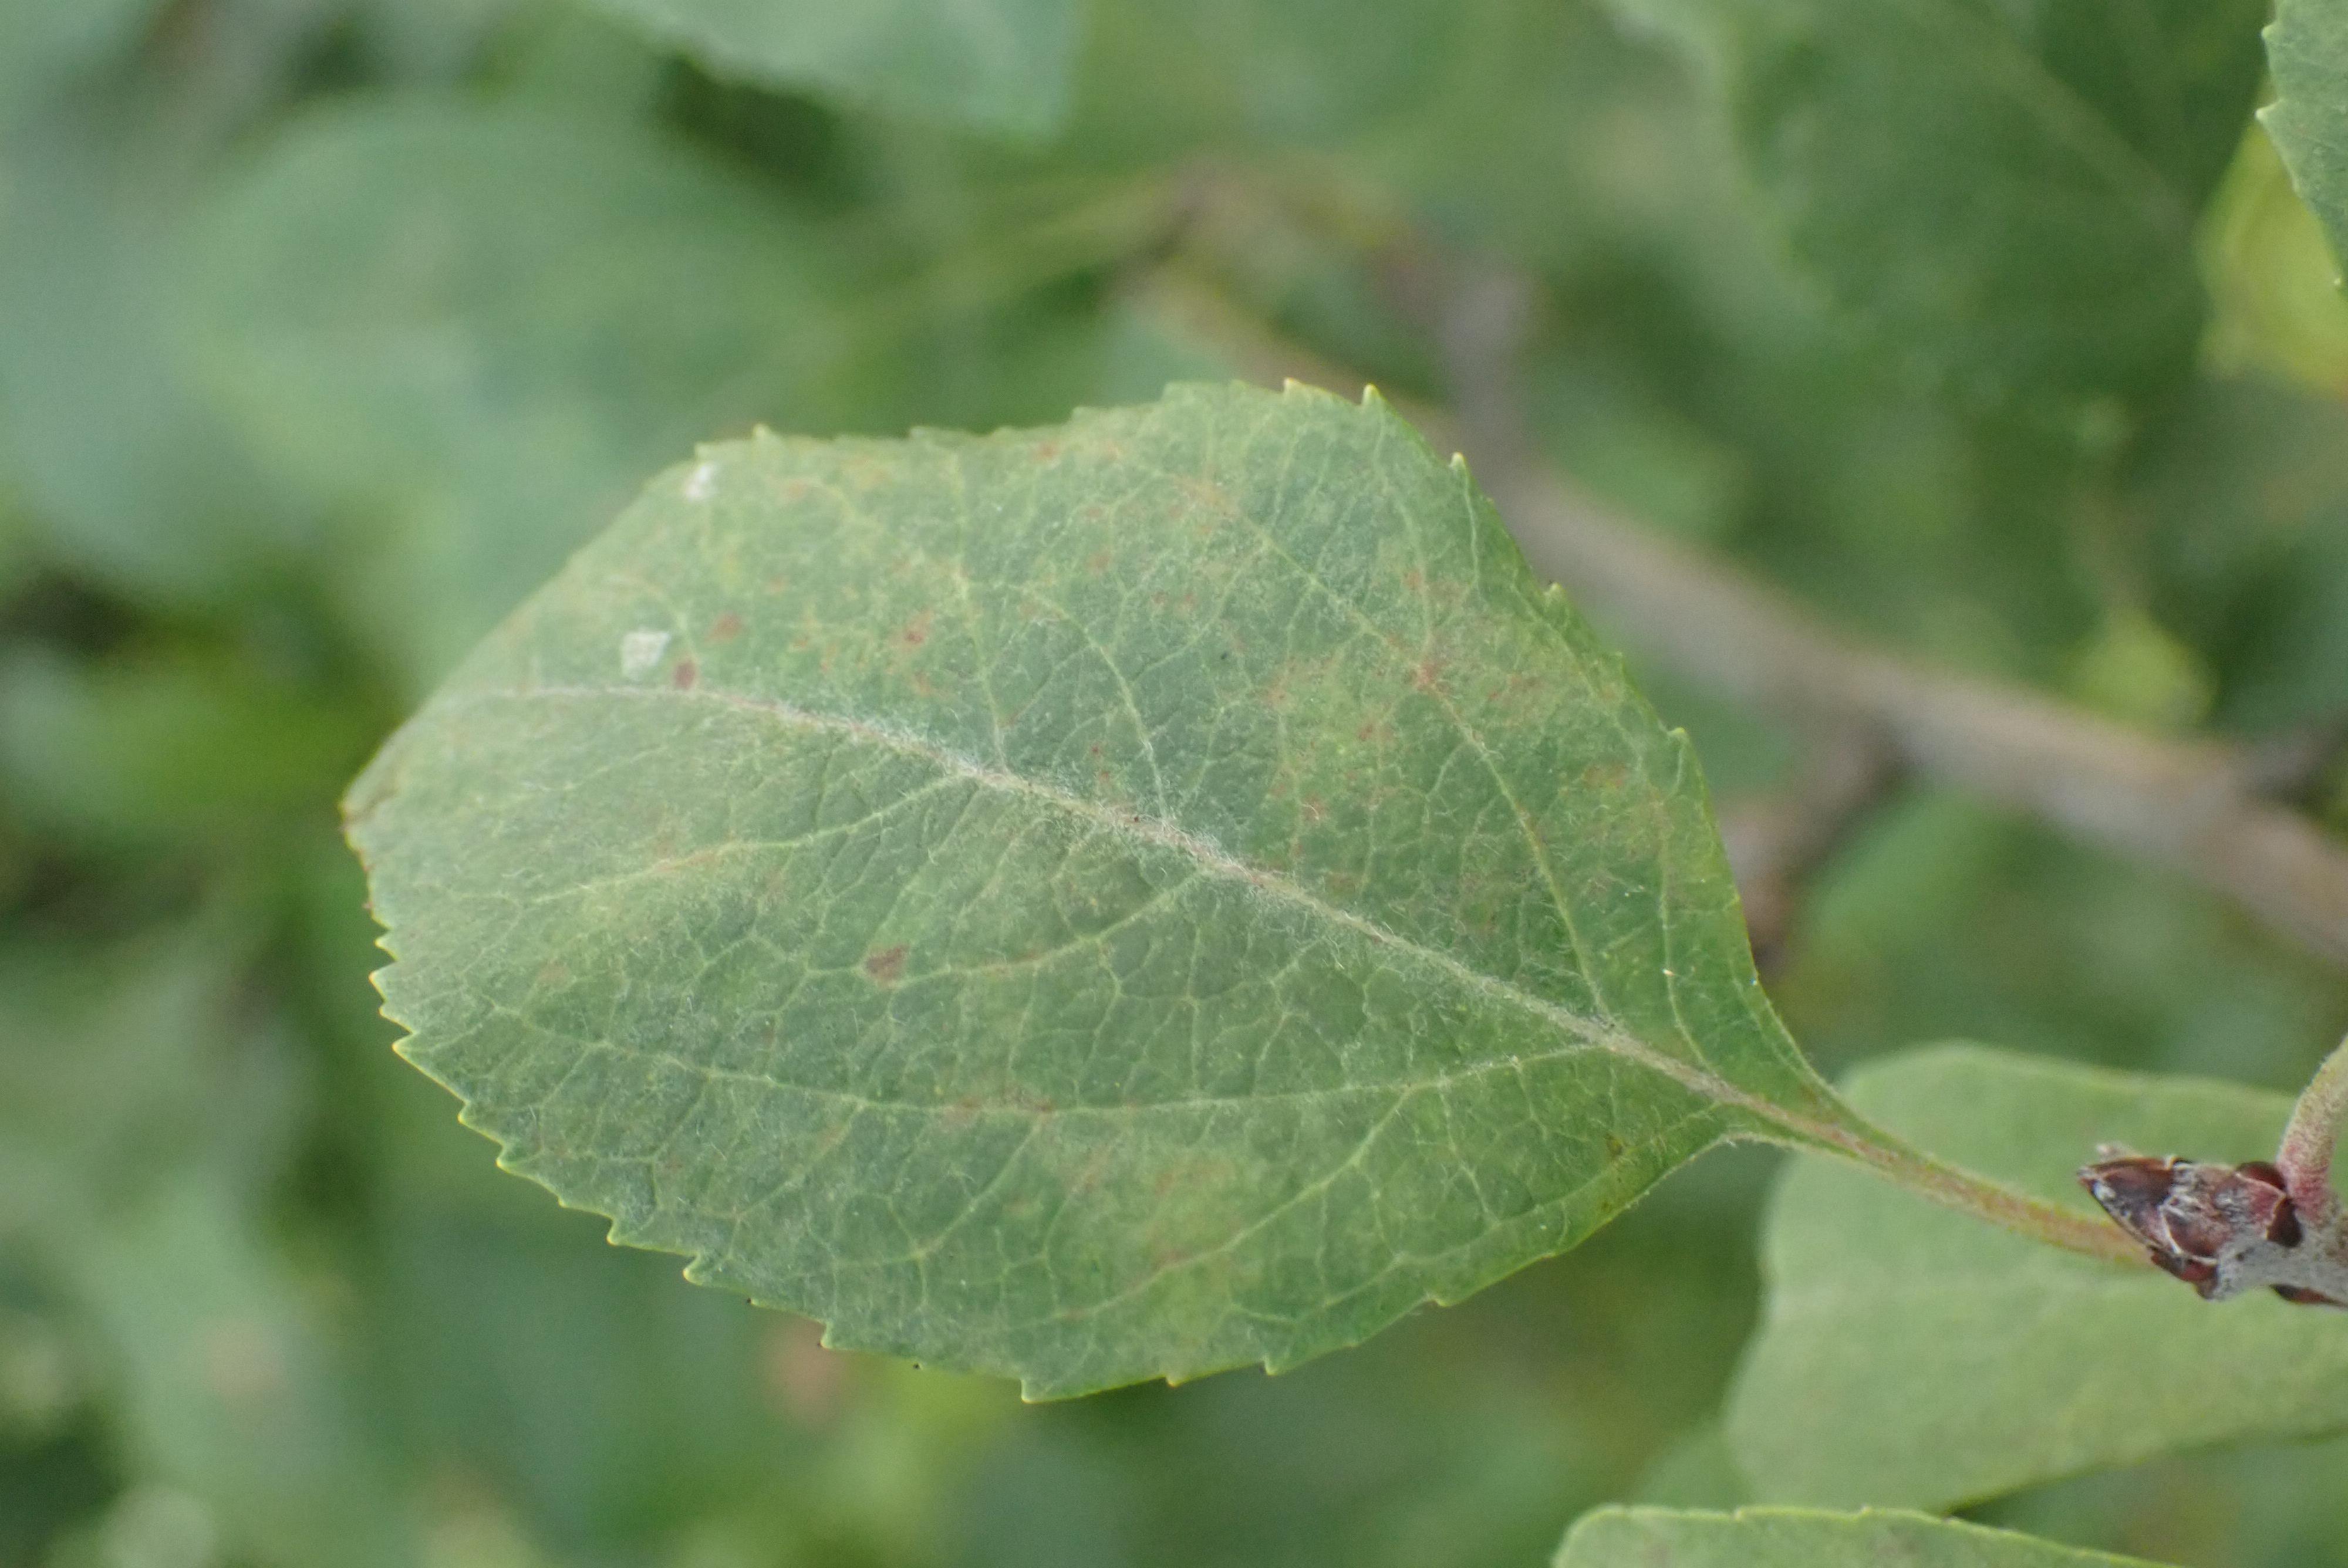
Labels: scab